Guy Môquet

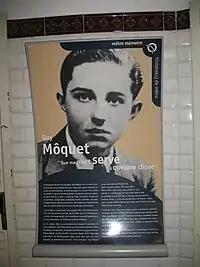
Portrait of Guy Môquet at the Paris Métro station that bears his name

Guy Prosper Eustache Môquet (26 April 1924 – 22 October 1941) was a young French Communist activist. During the German occupation of France in World War II, he was taken hostage by the Nazis and executed by firing squad in Châteaubriant in retaliation for attacks on Germans by the French Resistance; Môquet went down in history as one of its symbols. The farewell letter he wrote to his family at age 17 is now a mandatory reading in all French high schools.